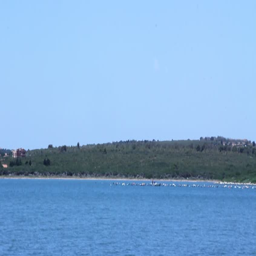
small sailing boat near the coast